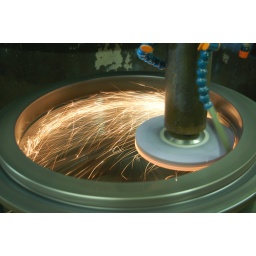
Grinding the face of a part in our machine shop.